Burmeister & Wain

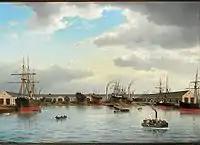
The B&W shipyard painted by Carl Baagøe

Carl Christian Burmeister (1821–1898) was born into poverty. The son of a cook and restaurant keeper, he studied at the Polytechnical Institute in Copenhagen from 1836 to 1846, now the Technical University of Denmark. He had been awarded a scholarship abroad after recommendation following an assistantship to Hans Christian Ørsted (1777–1851) who was director there at the time. Burmeister joined the H.H. Baumgarten Company in 1846, which became a partnership with the opening of its engineering works, and was renamed B&B.